John Ware (cowboy)

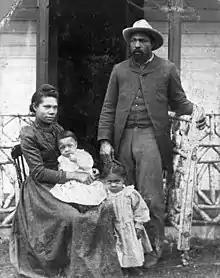
John Ware and Family,

John Ware ( – 11 September 1905) was a Canadian cowboy who was influential in the early years of the burgeoning ranching industry in Southern Alberta. Remembered for his excellent horsemanship, he was among the first ranchers in Alberta, arriving in 1882 on a cattle drive from the United States and settling to ranch until his death in 1905.